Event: Nepal Earthquake
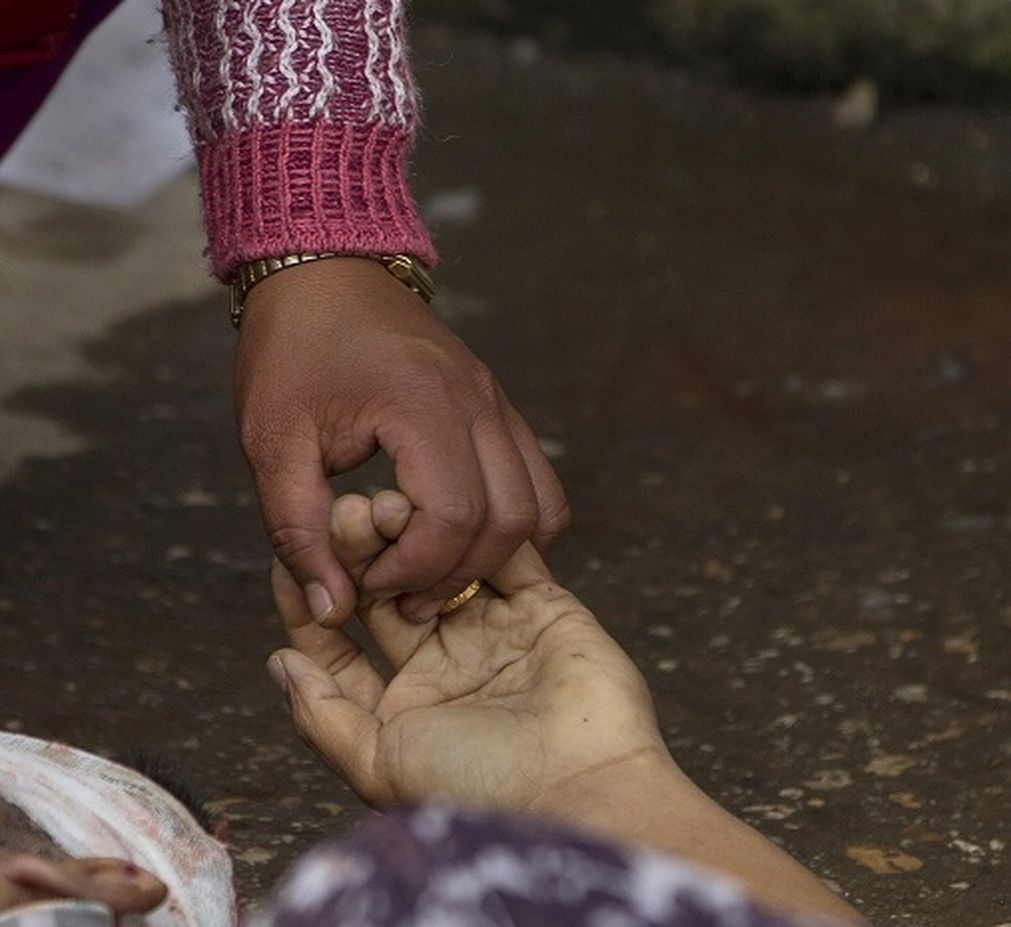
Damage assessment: no_damage